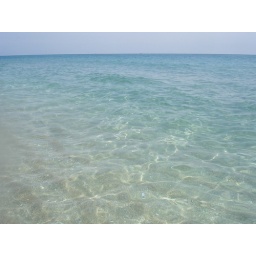
i couldn't get over how clean, clear and warm the water was